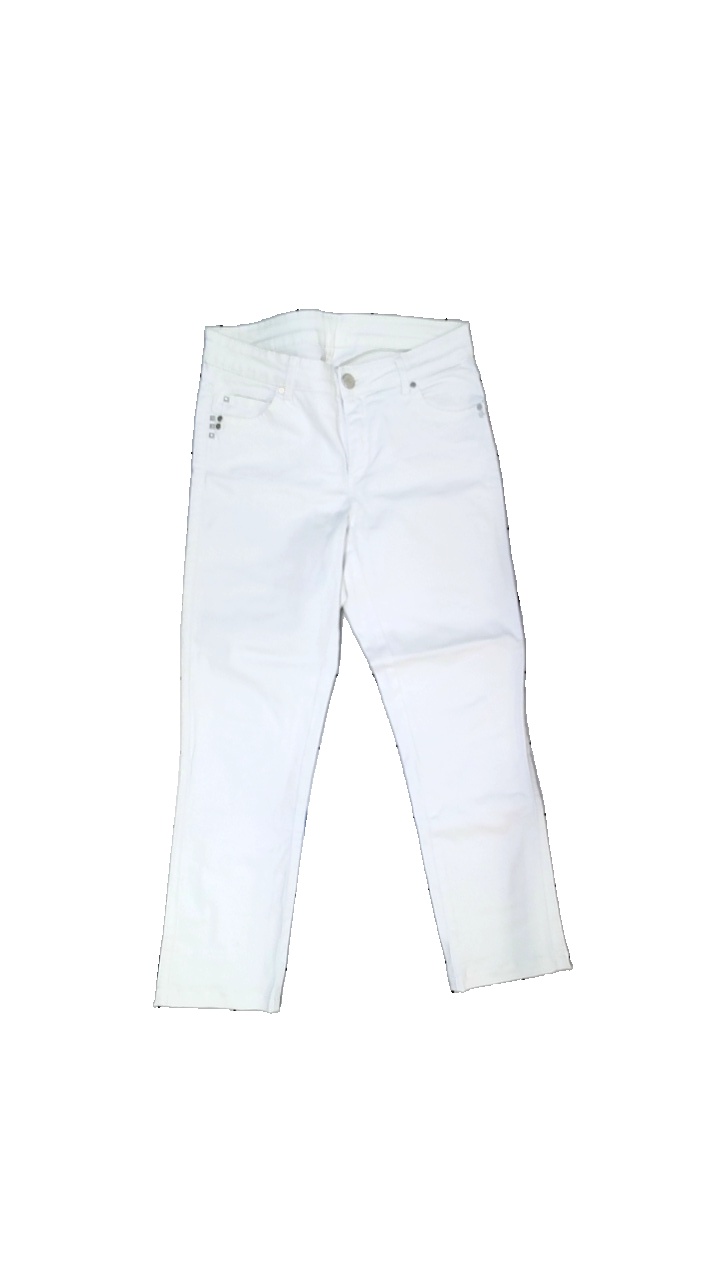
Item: Trousers (Ladies)
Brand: Flash
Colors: White
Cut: Regular
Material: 100% cotton
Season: All
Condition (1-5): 3
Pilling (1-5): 4
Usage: Reuse
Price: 50-100